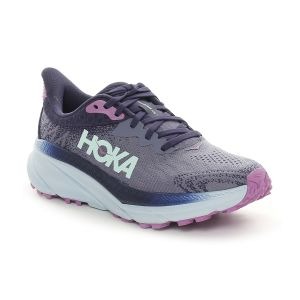
Hoka Scarpa da Trail Donna  One One Challenger Atr 7 Viola   Sconto 20%
Prezzo: 120,00 €